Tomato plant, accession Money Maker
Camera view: bottom (45 deg); turntable rotation: 60 degrees
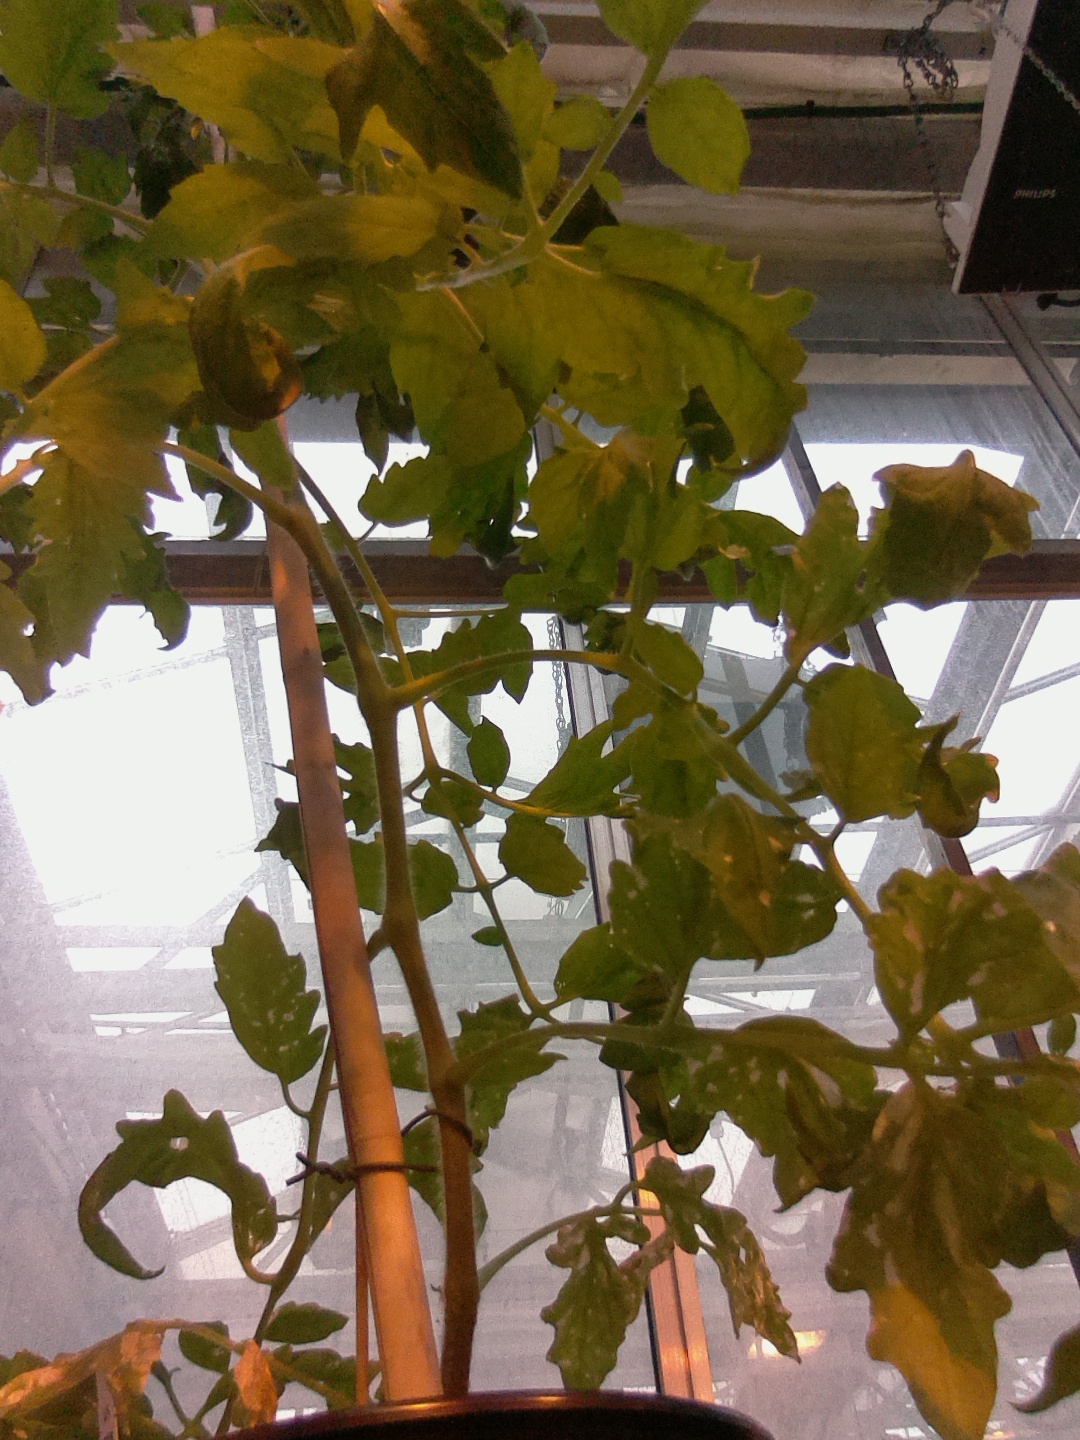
BBCH growth stage 61: 10%-20% of flowers open